Paul Wittgenstein

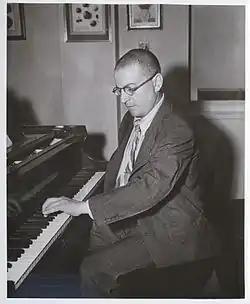
Paul Wittgenstein playing the piano

Paul Wittgenstein (November 5, 1887March 3, 1961) was an Austrian-American concert pianist notable for commissioning new piano concerti for the left hand alone, after his right arm was amputated during World War I. He devised novel techniques, including pedal and hand-movement combinations, that allowed him to play chords previously thought impossible for a five-fingered pianist.